Persecution of Jehovah's Witnesses in Nazi Germany

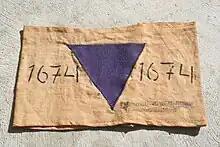
An example of a purple triangle used to identify Jehovah's Witnesses

When Germany reintroduced universal military service in 1935, Jehovah's Witnesses generally refused to enroll. As conscientious objectors, they refused to bear arms for any political power. The Nazis prosecuted Jehovah's Witnesses for failing to report for conscription and arrested those who did missionary work for undermining the morale of the nation. John Conway, a British historian, stated that they were "against any form of collaboration with the Nazis and against service in the army."